Thymus vulgaris

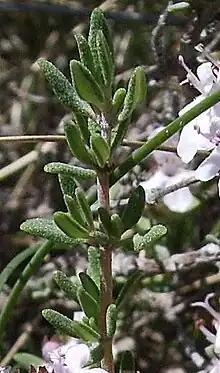
A shoot of a common thyme plant in the wild (Castelltallat)

The Latin specific epithet "vulgaris" means “common” in the sense of “widespread”.